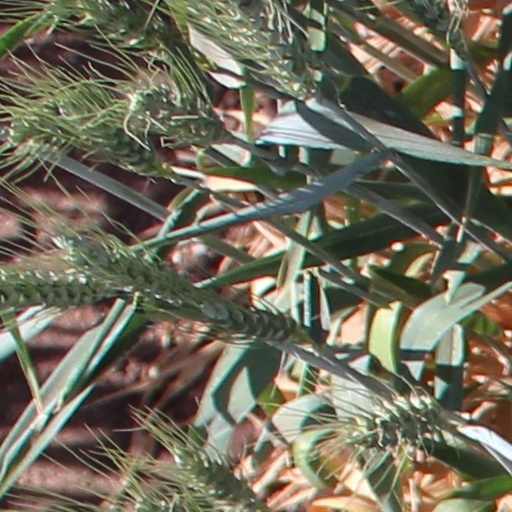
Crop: wheat